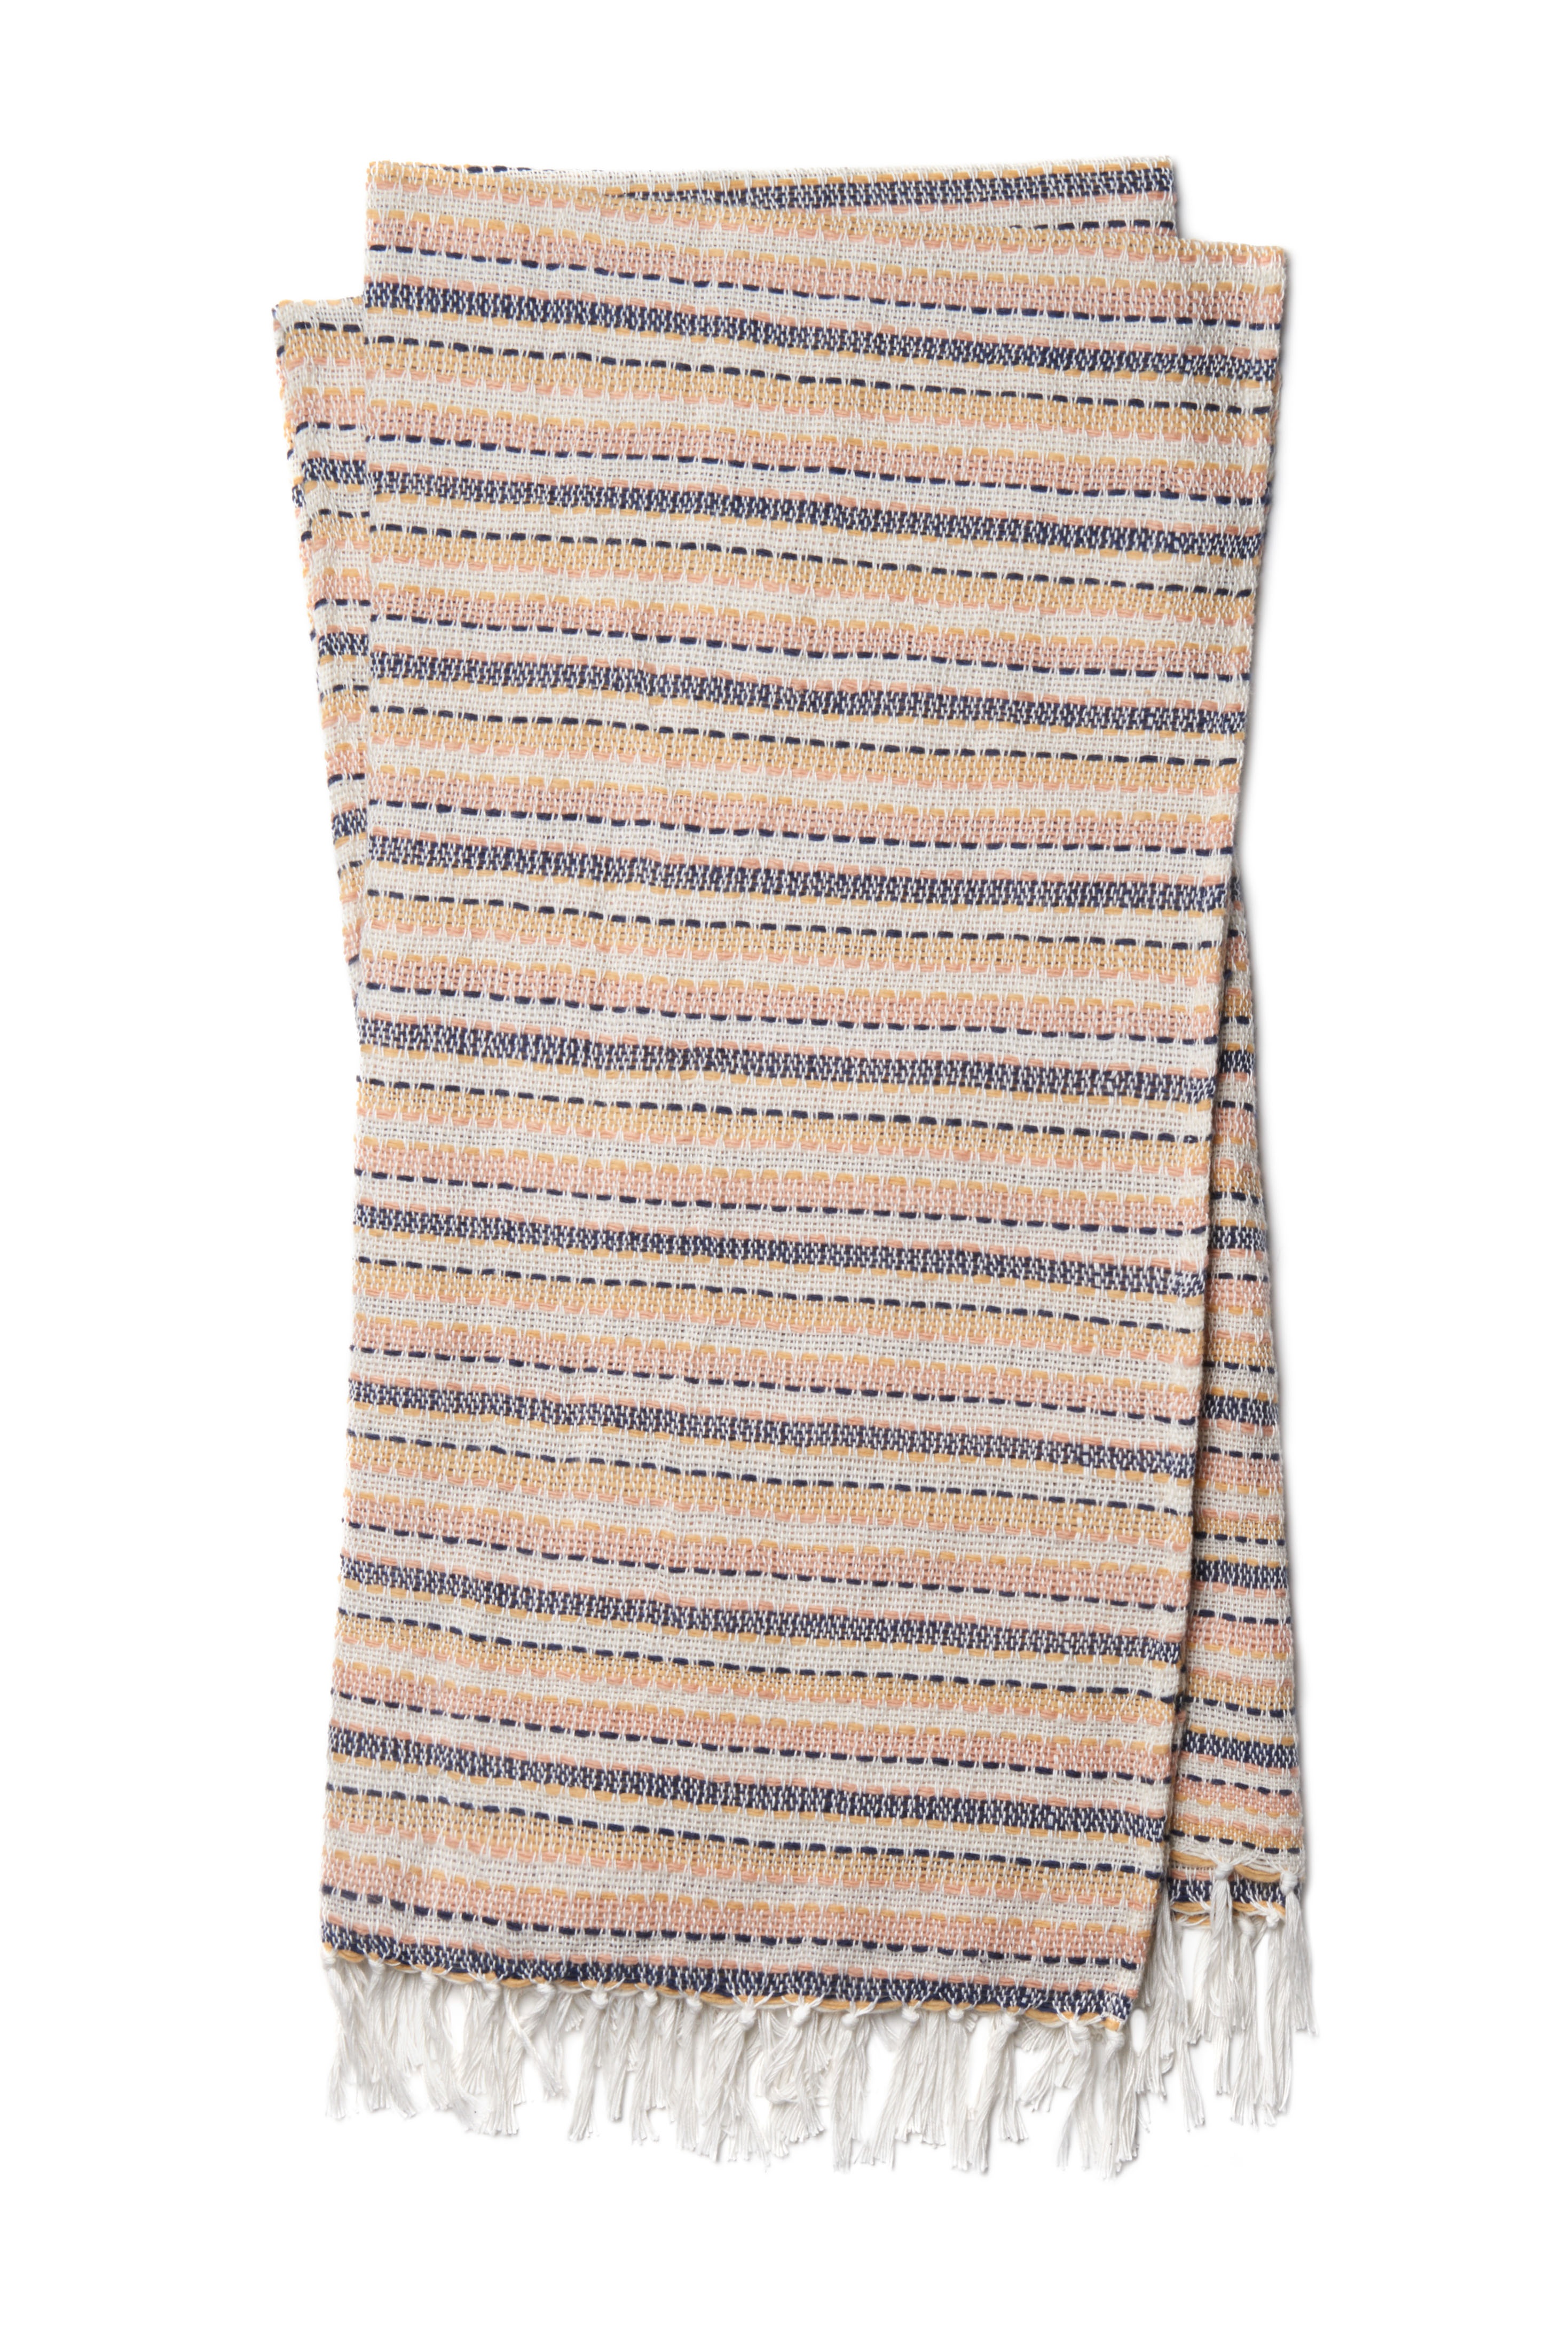
Wren Multi Throw
Brand: Loloi
Category: Home & Garden > Decor > Rugs